Fiona Kidman

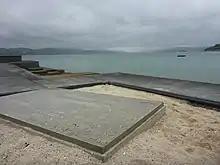
The quotation by Kidman on the Wellington Writers Walk, Wellington, New Zealand

Dame Fiona Judith Kidman ( Eakin; born 26 March 1940) is a New Zealand novelist, poet, scriptwriter and short story writer. She grew up in Northland, and worked as a librarian and a freelance journalist early in her career. She began writing novels in the late 1970s, with her works often featuring young women subverting society's expectations, inspired by her involvement in the women's liberation movement. Her first novel, "A Breed of Women" (1979), caused controversy for this reason but became a bestseller in New Zealand. Over the course of her career, Kidman has written eleven novels, seven short-story collections, two volumes of her memoirs and six collections of poetry. Her works explore women's lives and issues of social justice, and often feature historical settings.